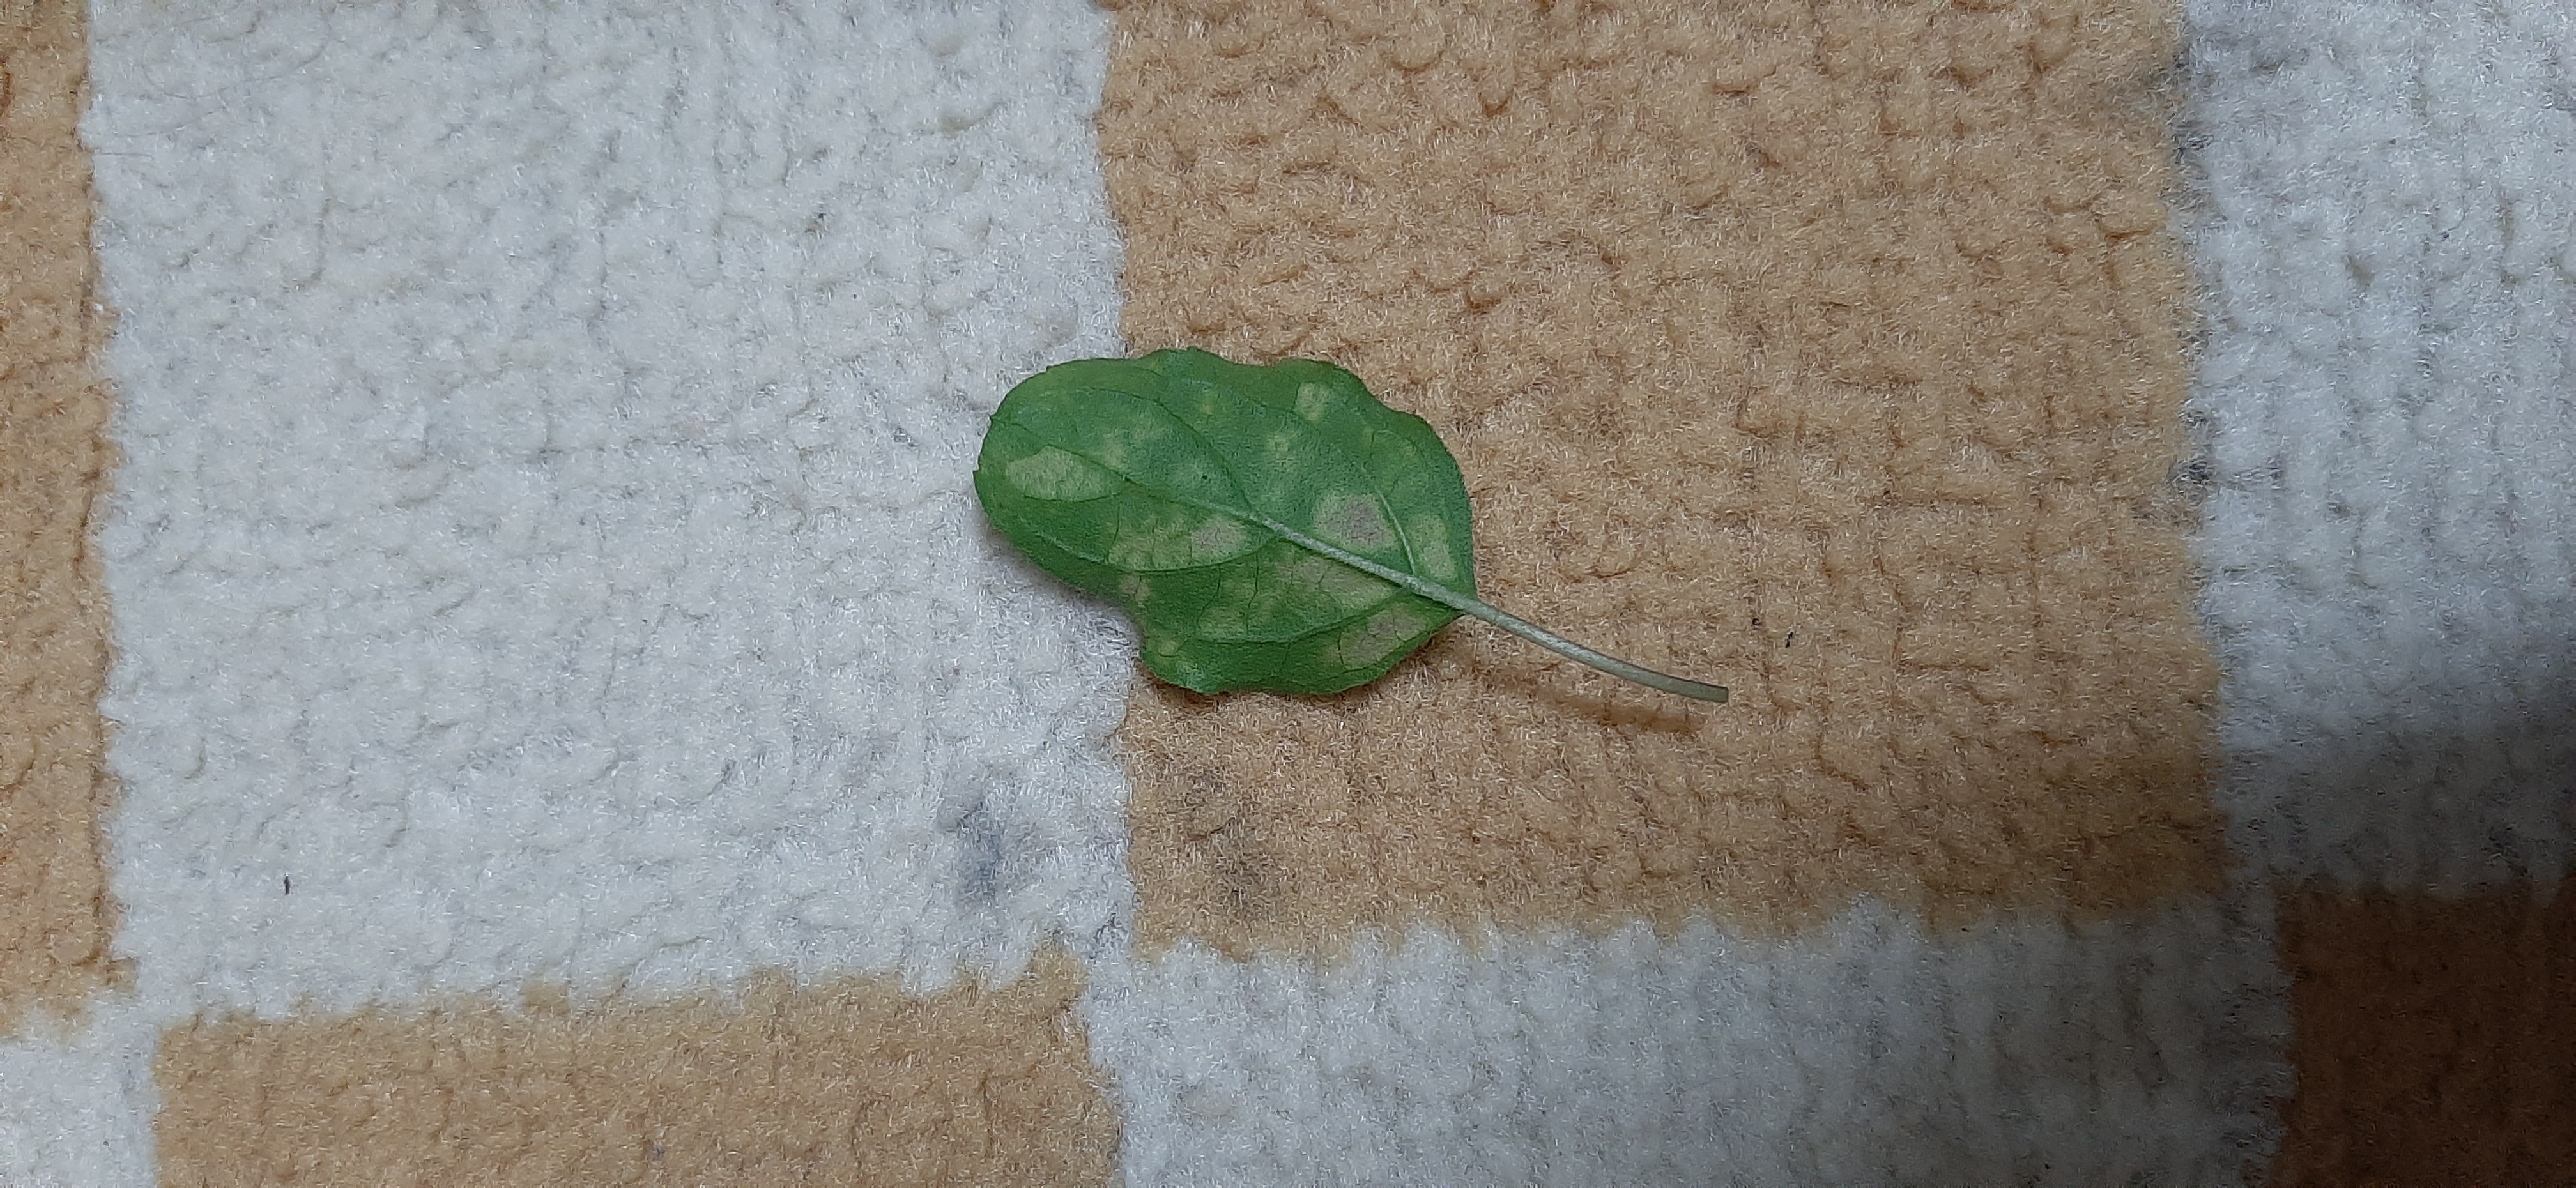
Plant: Tulsi